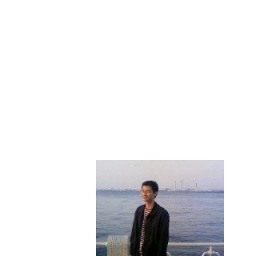
Kohei standing in a makeout spot. And nobody to make out with! Dan was home in Hanyu:(.